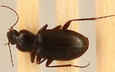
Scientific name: Calathus advena
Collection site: Niwot Ridge NEON (NIWO), plot NIWO_009